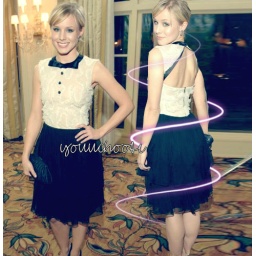
White paper in a red background